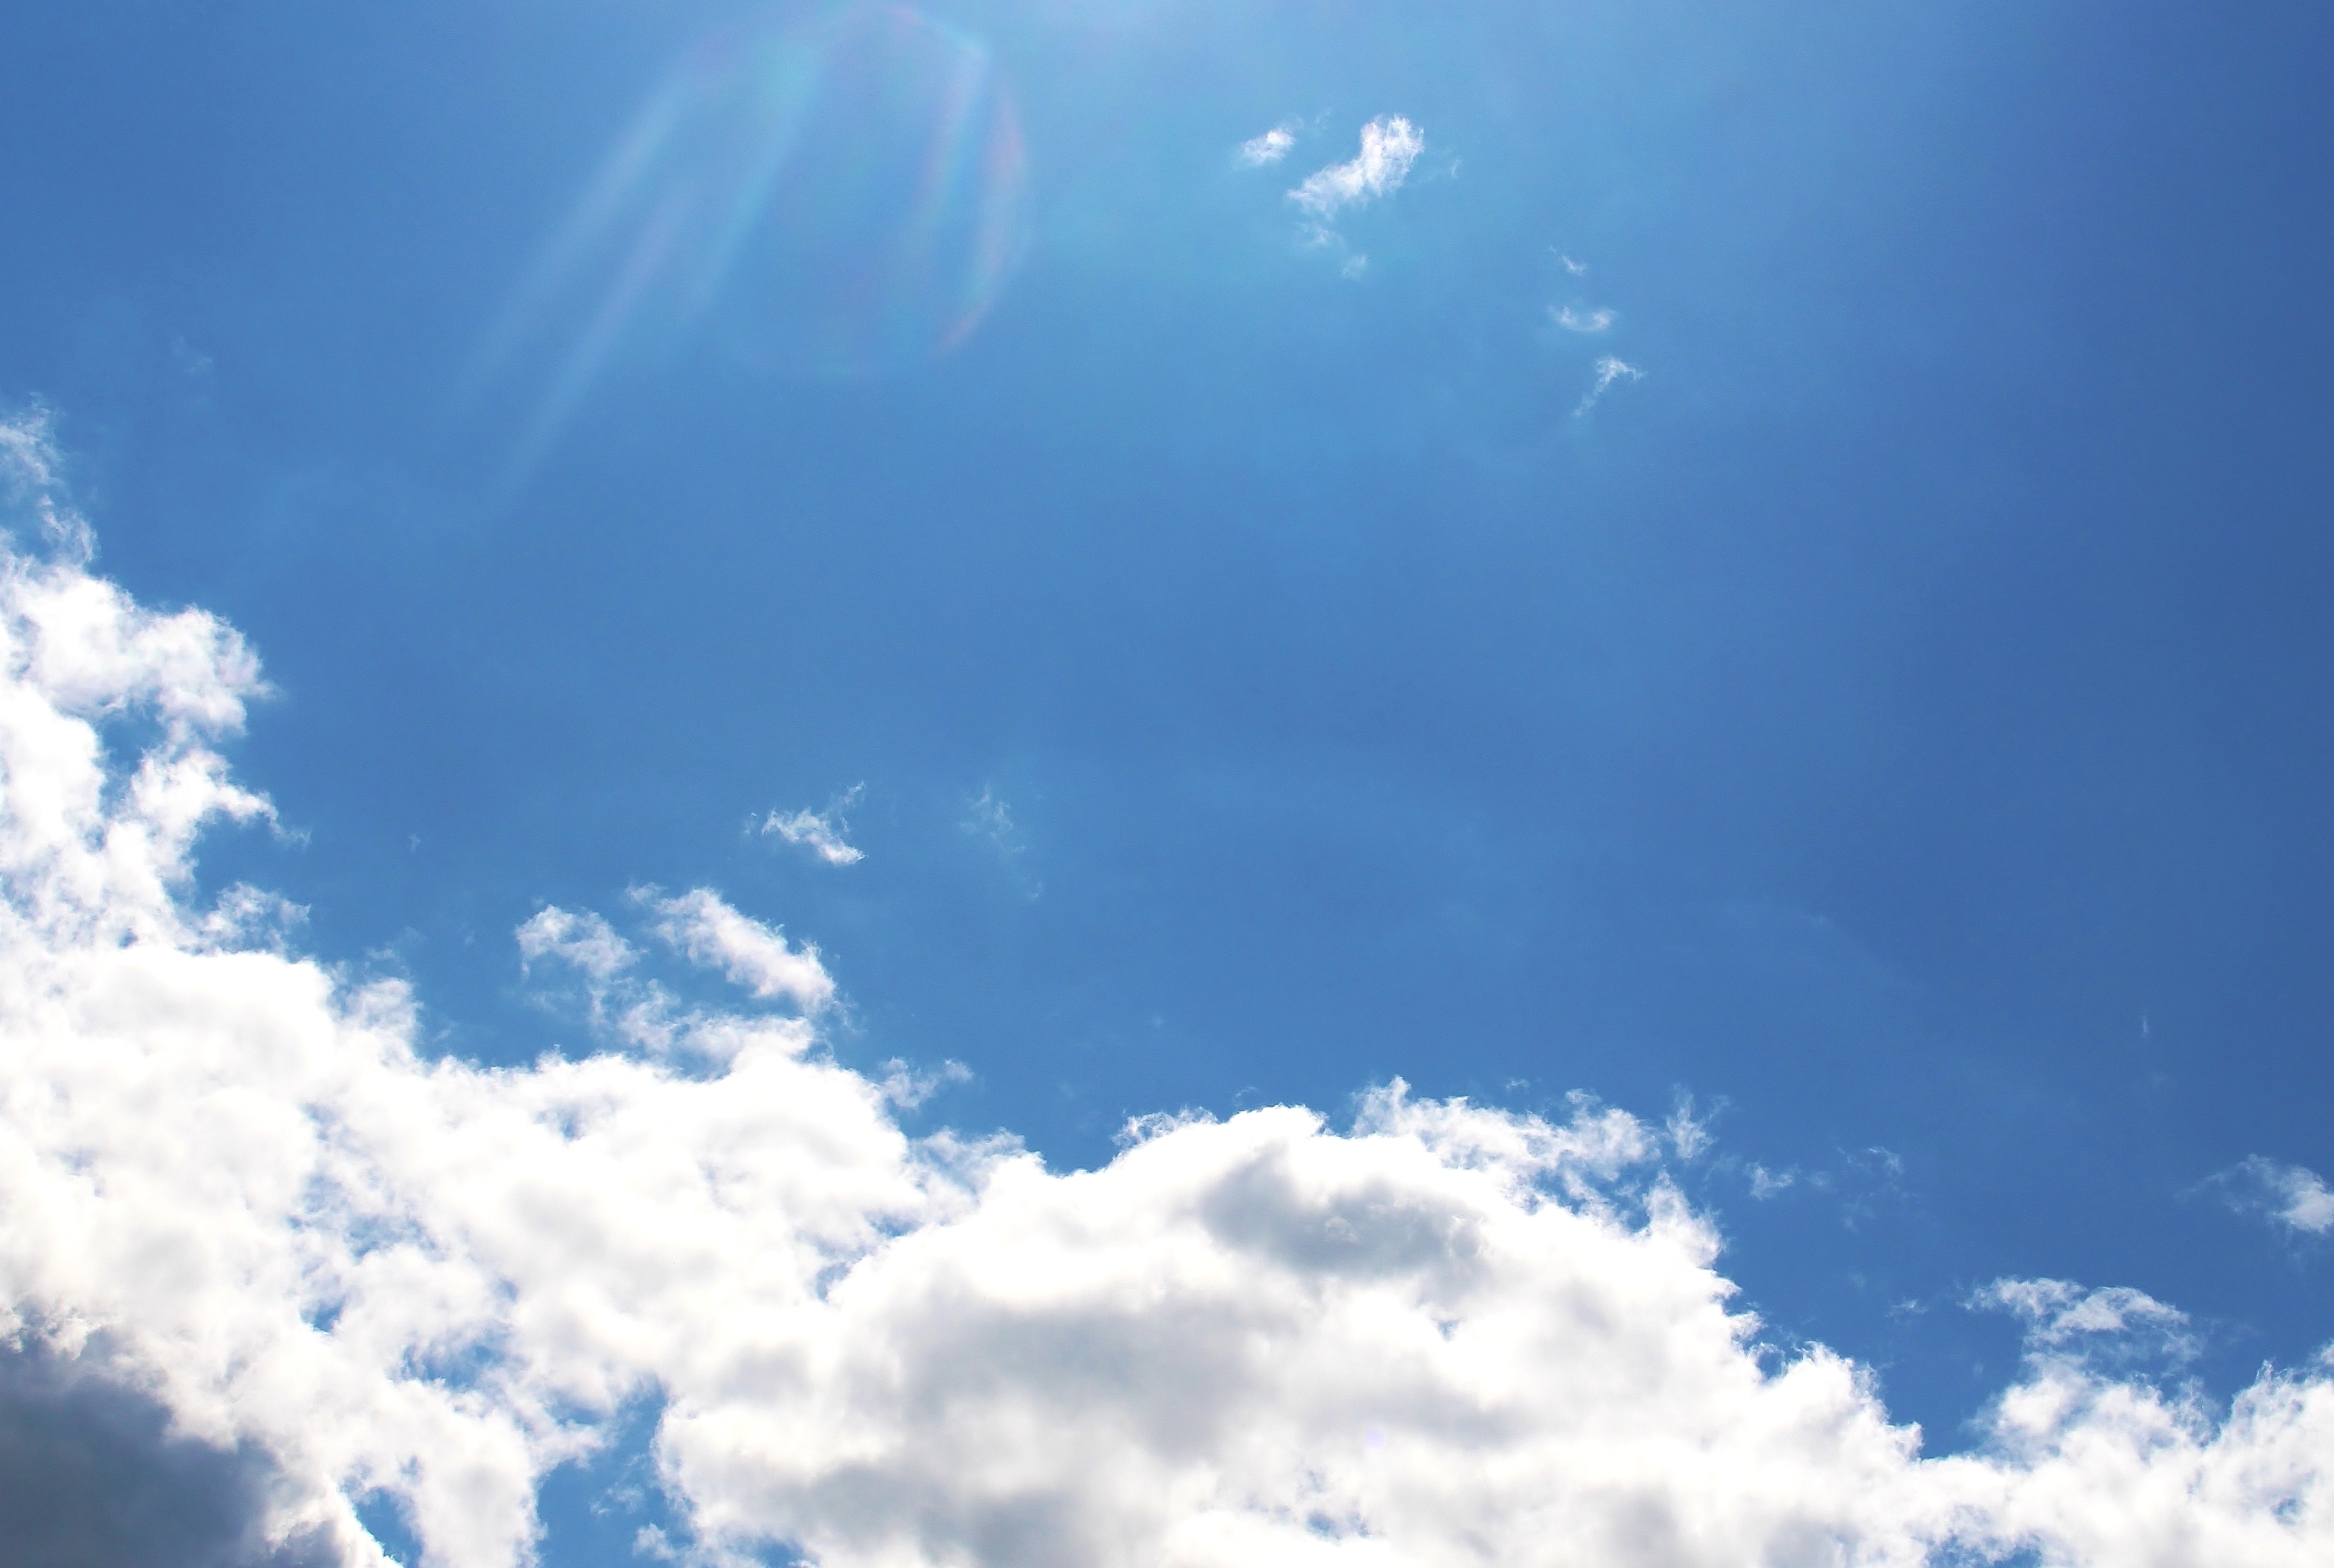
horizon, cloud, sky, white, sunlight, atmosphere, daytime, cumulus, blue, clouds, meteorological phenomenon, atmosphere of earth